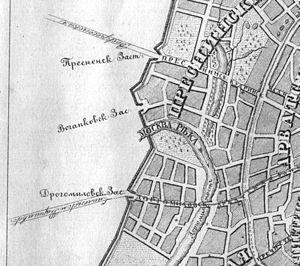
Dorogomilovo est un district municipal de Moscou situé dans le district administratif ouest de la ville. Il est adjacent au district de l'Arbat et de la Presnia. Il contient la prestigieuse perspective, Koutouzovsky Prospekt, le Mont Poklonnaïa et parc de la Victoire, la gare de Kiev, la Place de l'Europe et le pont Bagration.